Chenu, Sarthe

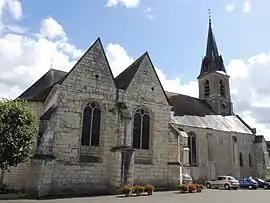
The church of Saint Martin

Chenu is a commune in the Sarthe department in the Pays de la Loire region in north-western France.